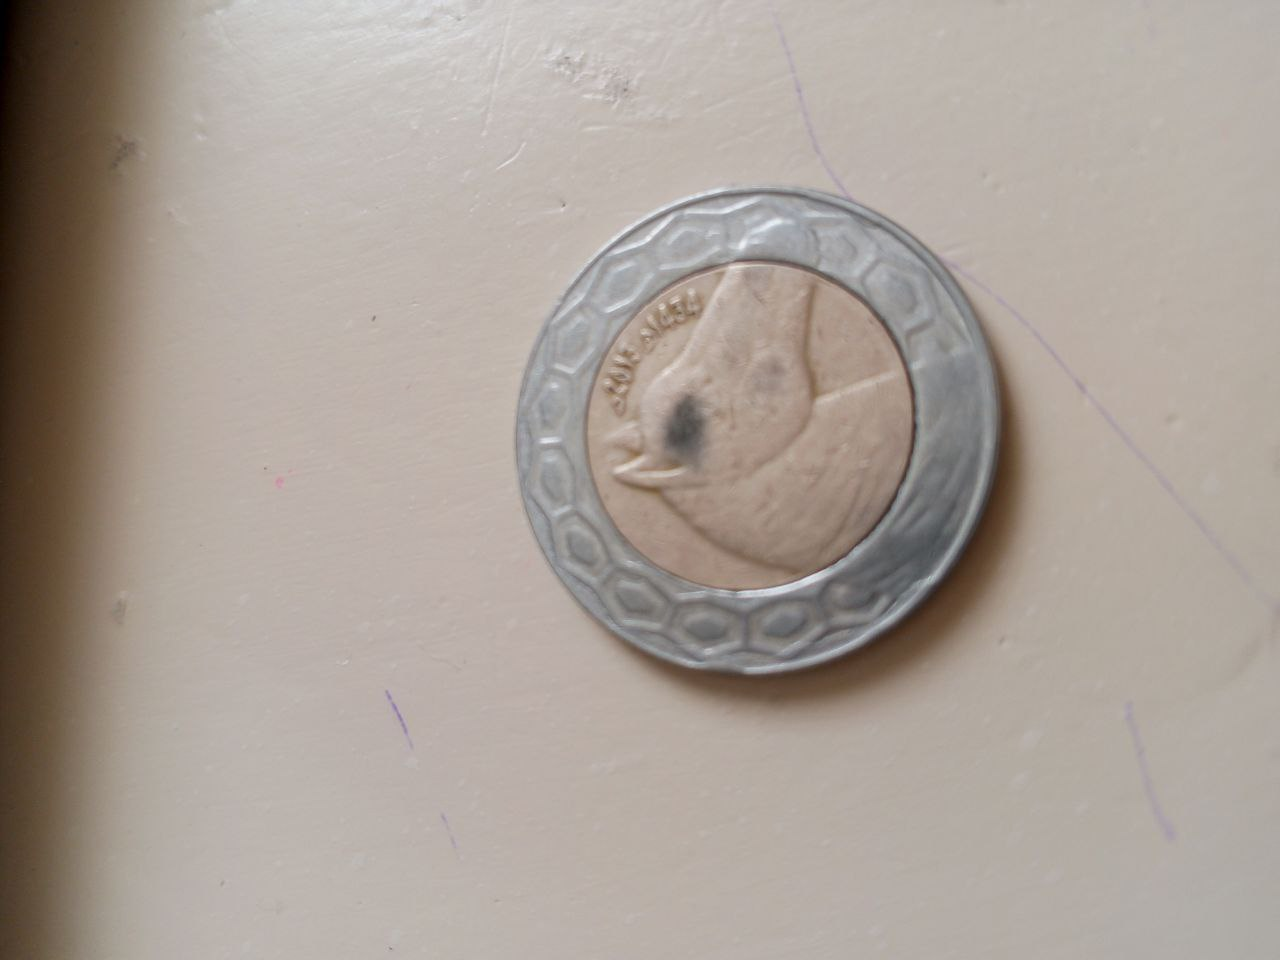
Denomination: 100DZDP